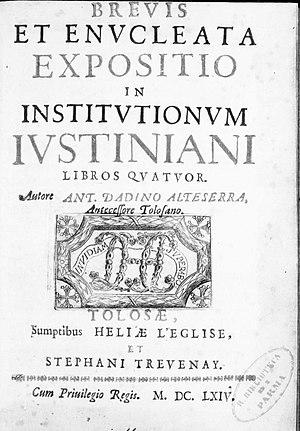
Antoine Dadin de Hauteserre, dit aussi Dadine d'Auteserre ou Dadin d'Hauteserre, est un jurisconsulte, canoniste et historien français, nommé professeur régent à l'Université de Toulouse par le chancelier Pierre Séguier en 1648. Il y enseigna jusqu'à sa mort.